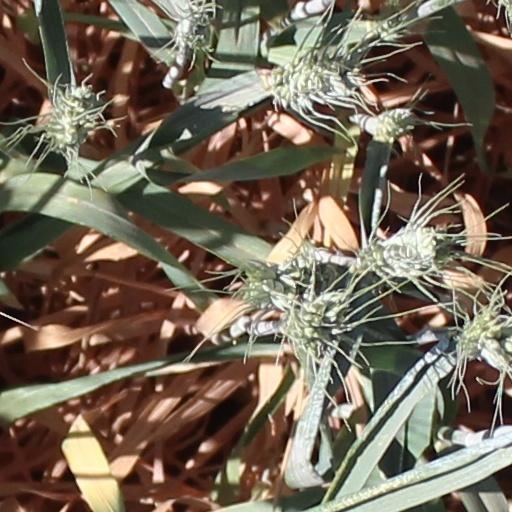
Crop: wheat